Honeybee Heroes

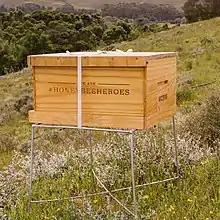

Honeybee Heroes is a honeybee sanctuary and beekeeper education non-profit organisation founded in 2020 by Chris Oosthuizen in the Overberg region of South Africa.